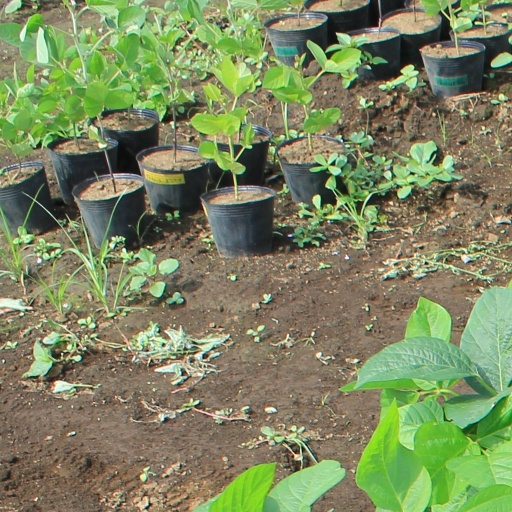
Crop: soybean